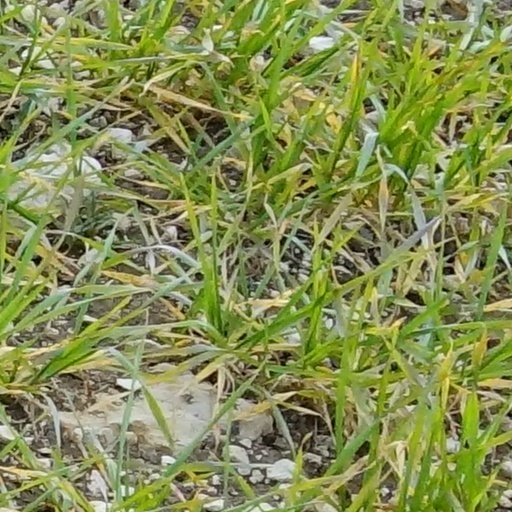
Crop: wheat